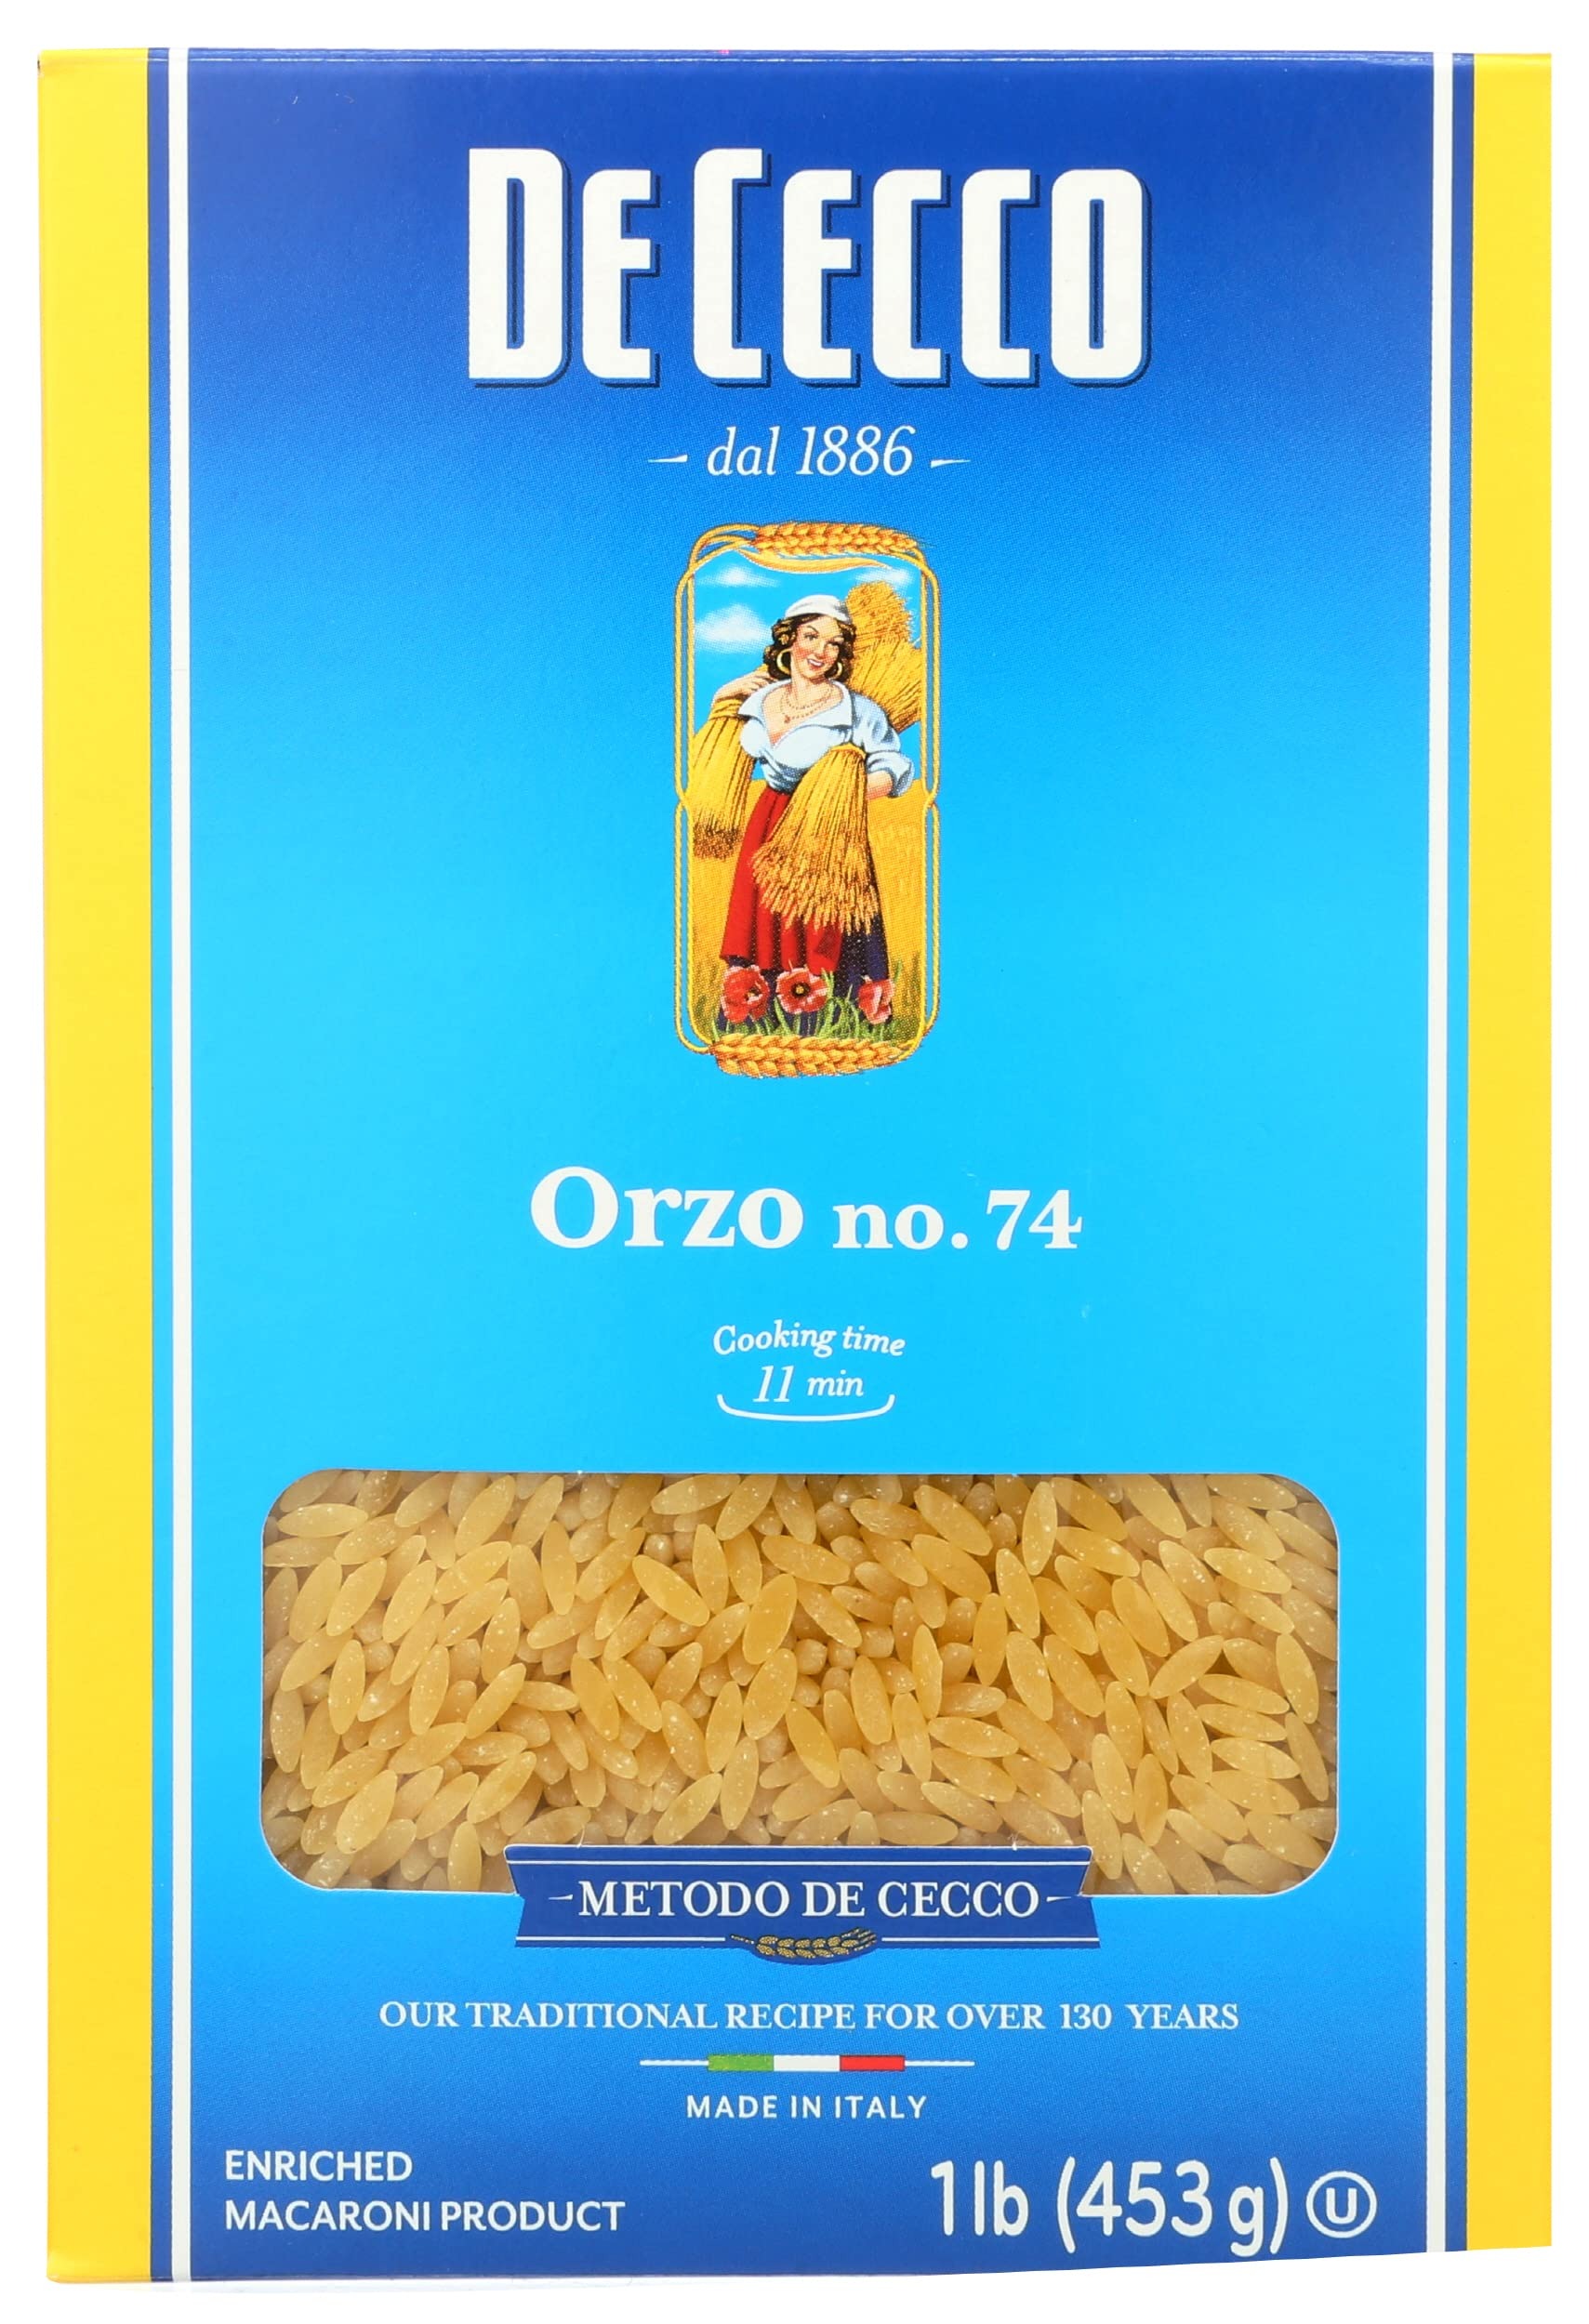
Item Name: De Cecco, Pasta Orzo, 16 Oz, (Pack Of 20)
Bullet Point: De Cecco, Pasta Orzo, 16 Oz, (Pack Of 20)
Value: 320.0
Unit: Fl Oz

Price: 13.99